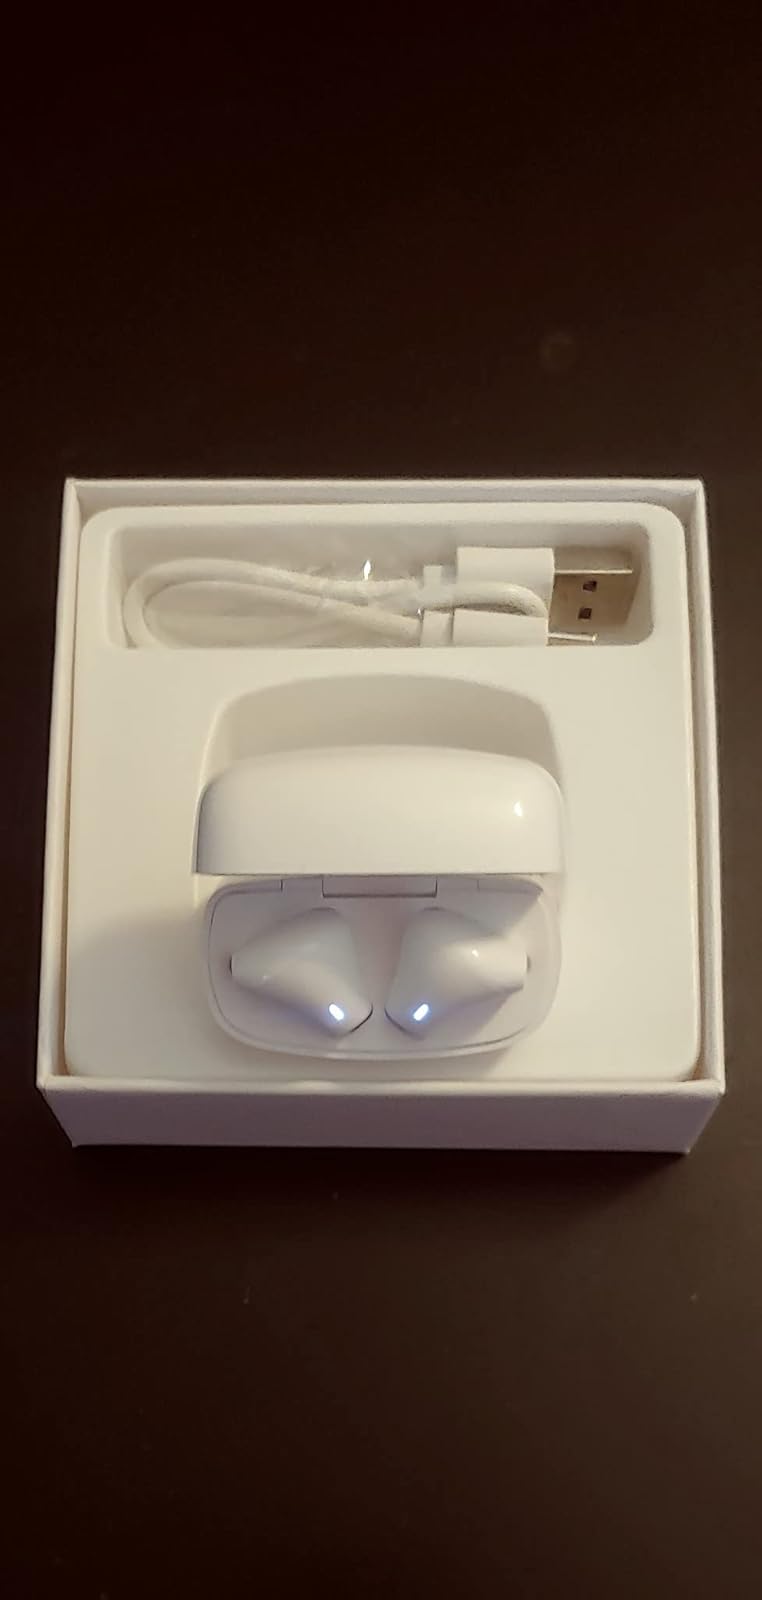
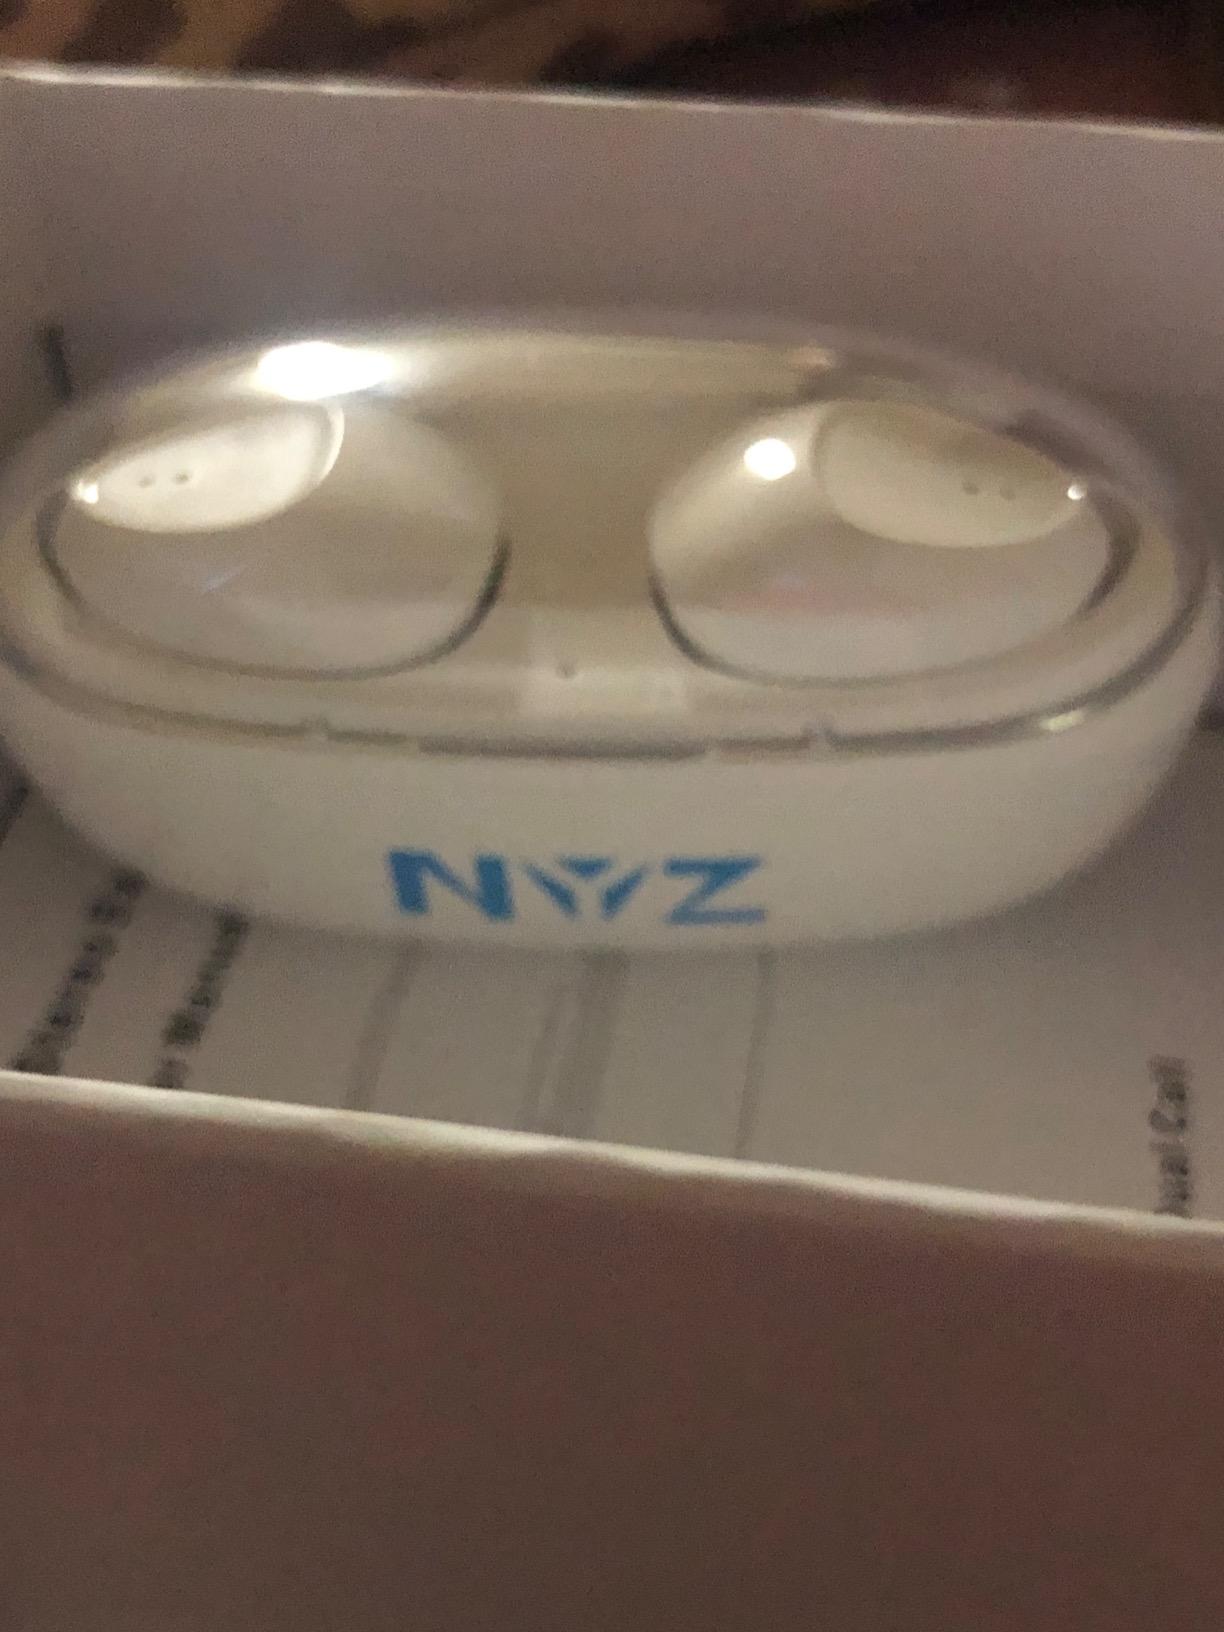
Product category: earbuds
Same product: no